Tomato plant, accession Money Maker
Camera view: bottom (45 deg); turntable rotation: 0 degrees
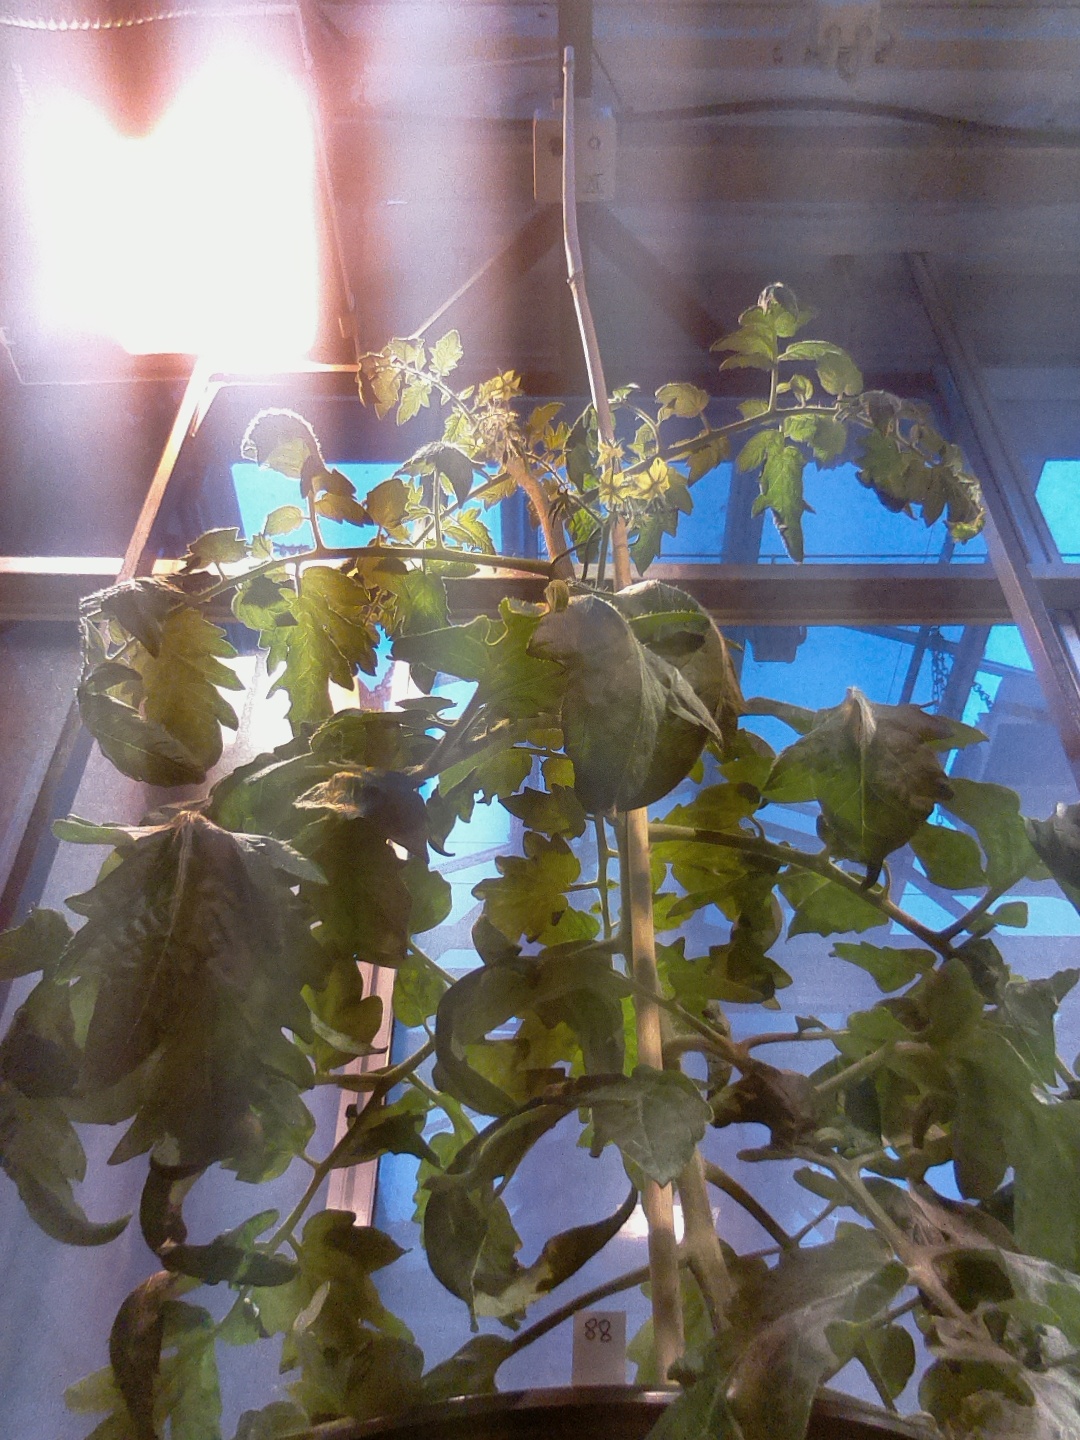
BBCH growth stage 67: Full flowering, 70%-80% of flowers open, more petals falling